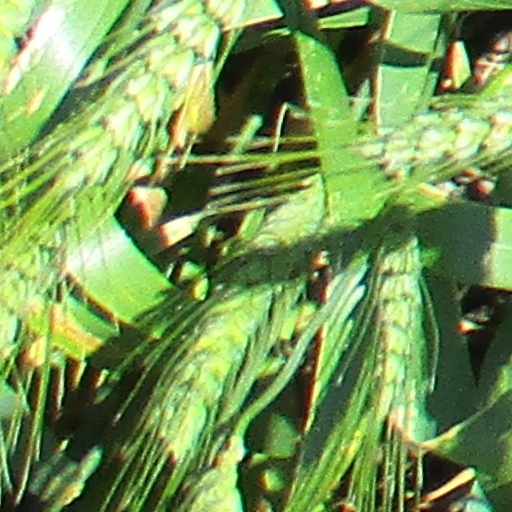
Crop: wheat